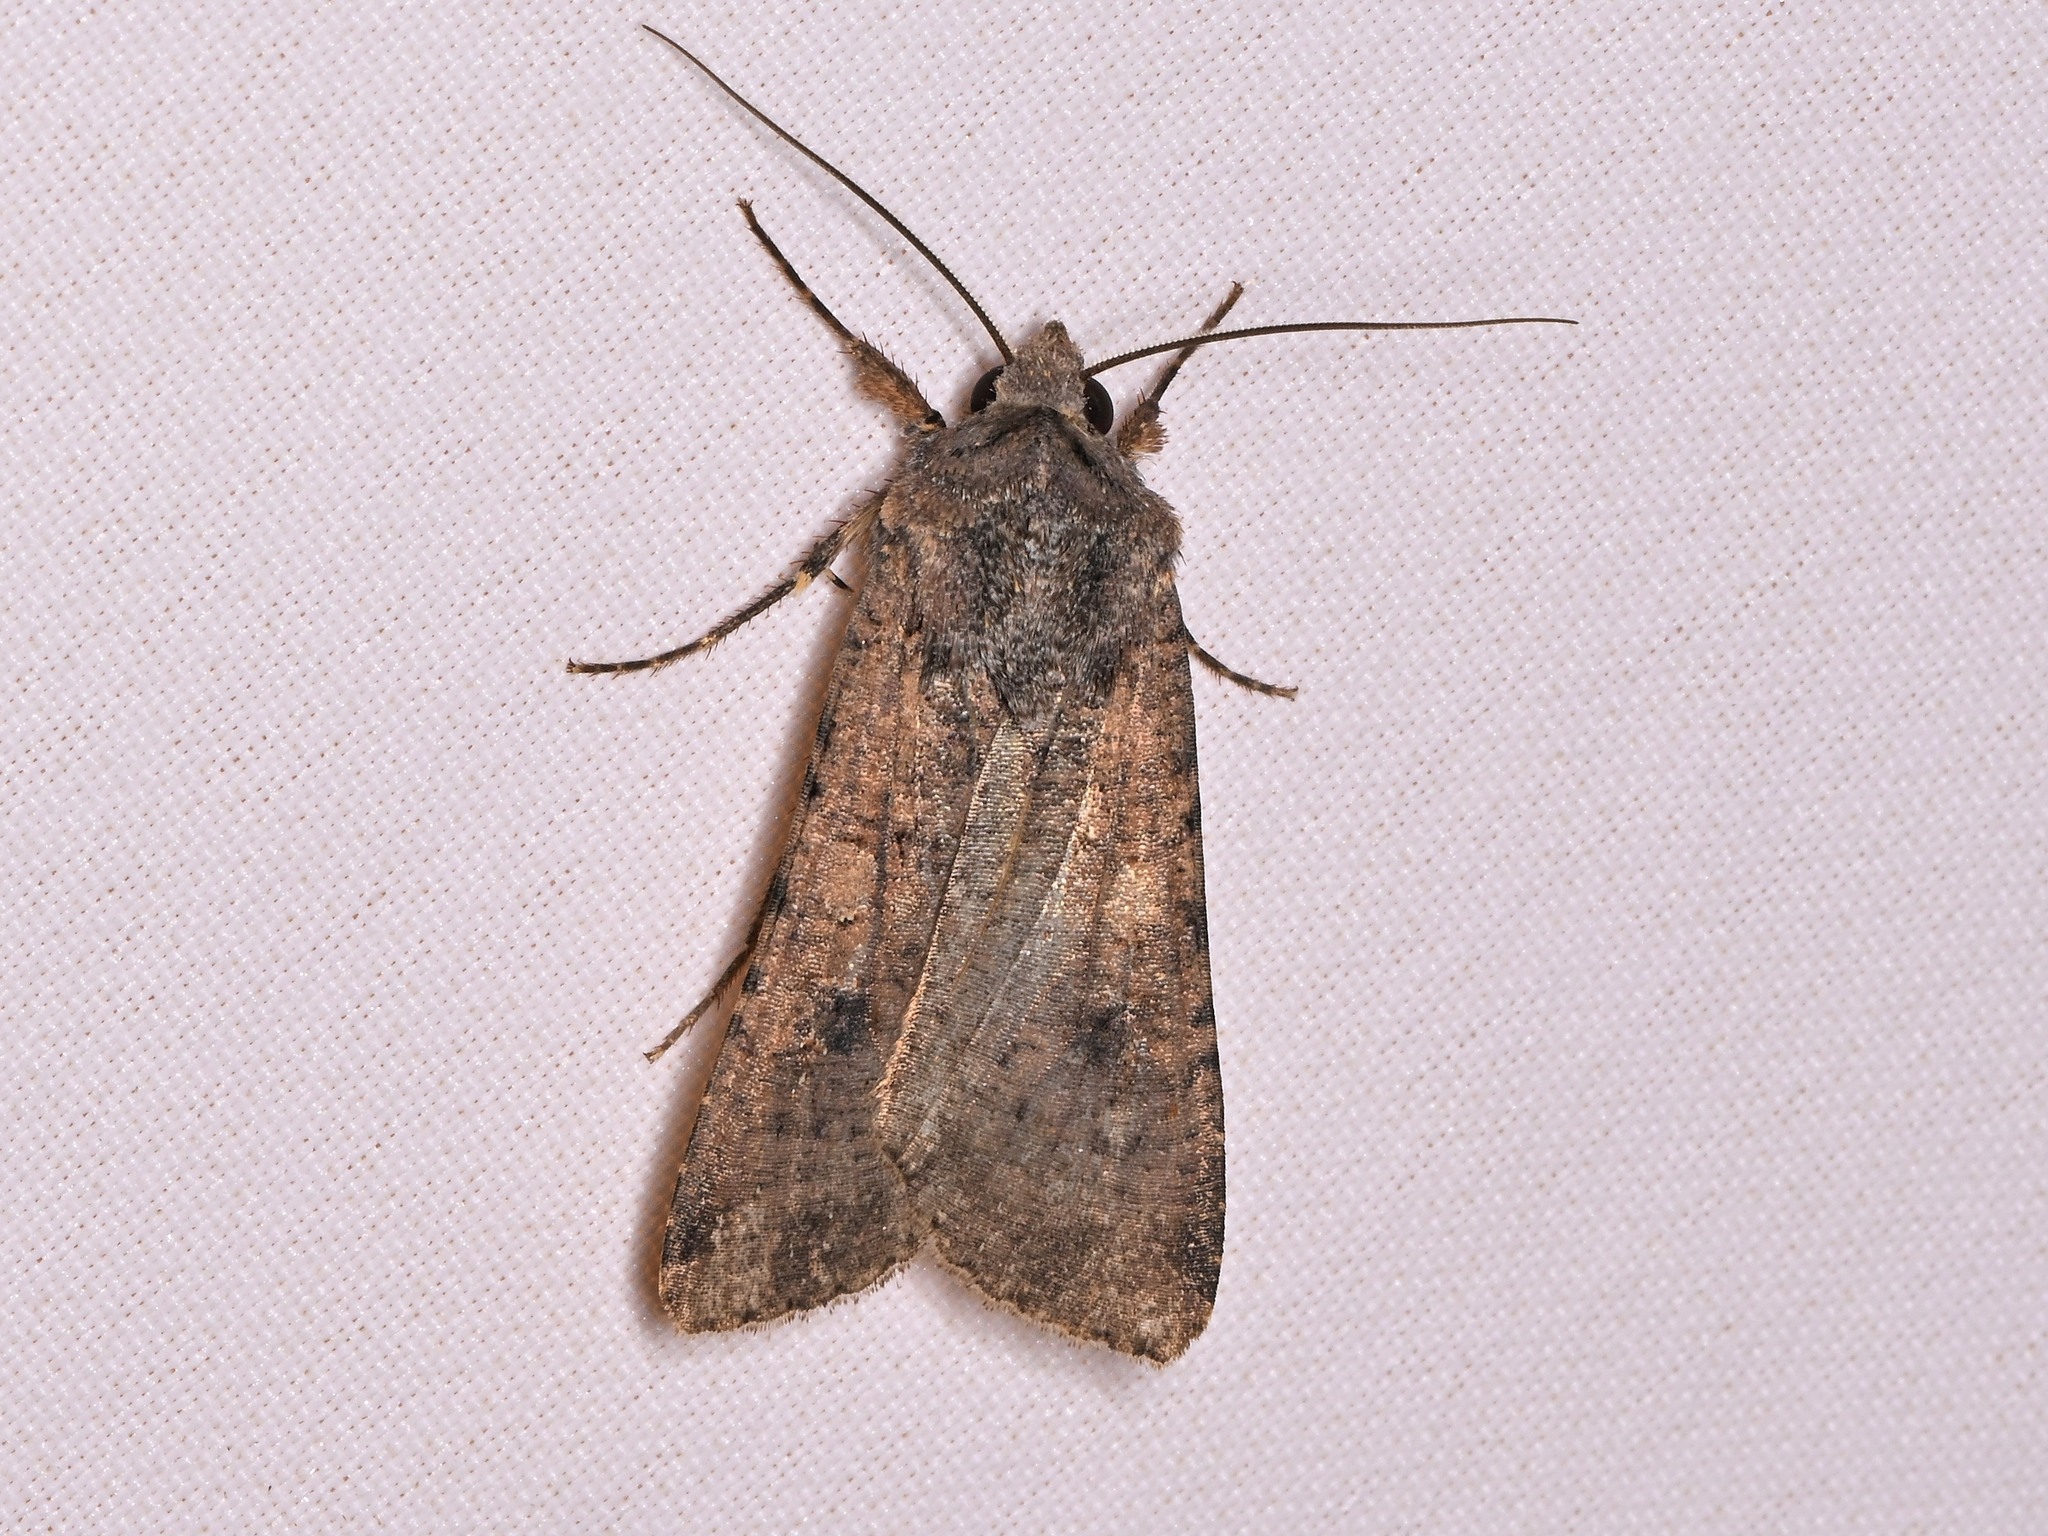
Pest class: cutworms